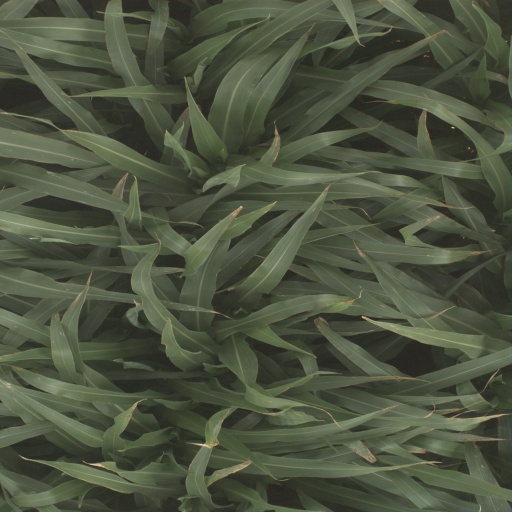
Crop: sorghum